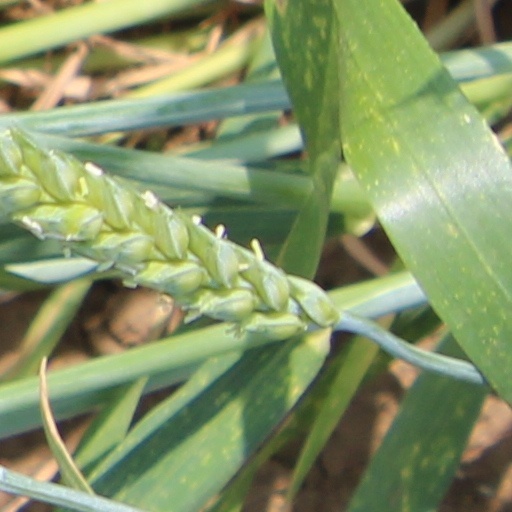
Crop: wheat